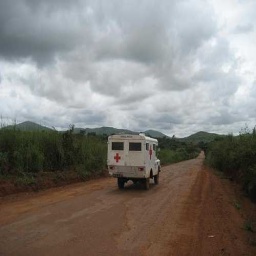
Label: ambulance